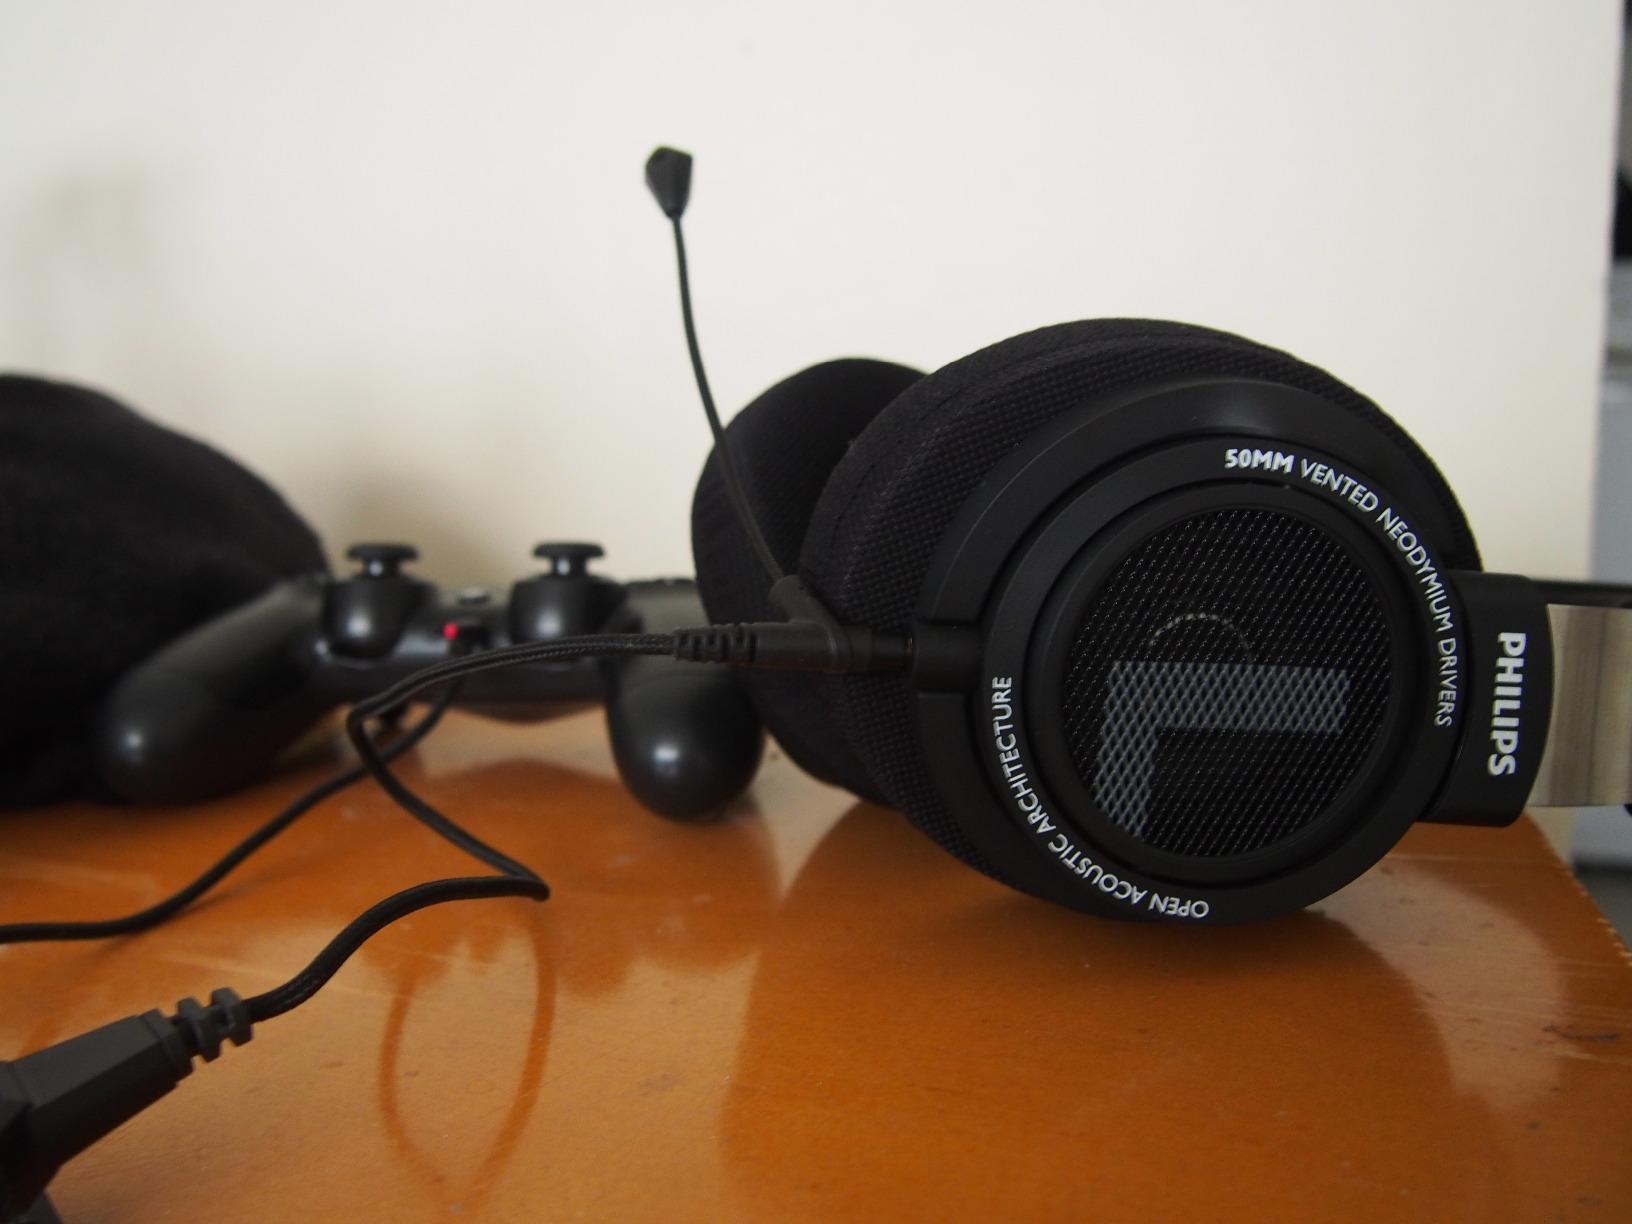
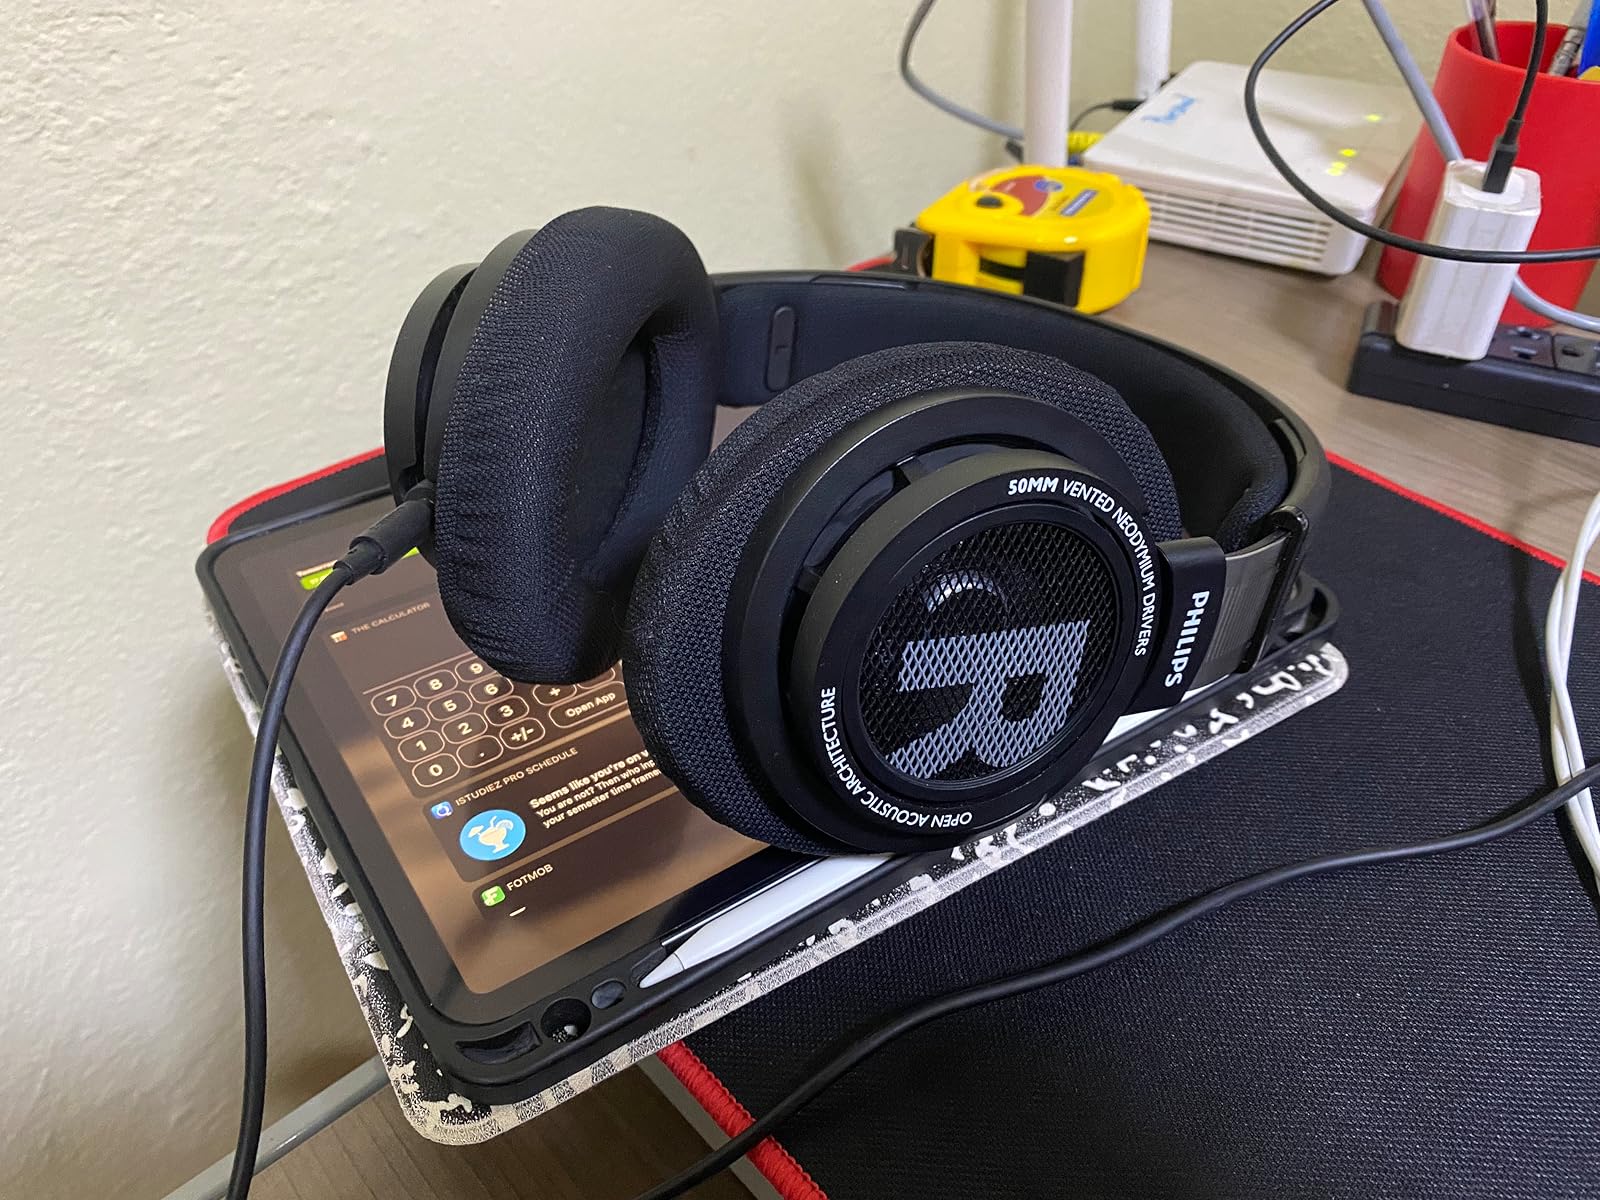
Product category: headphones
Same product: yes